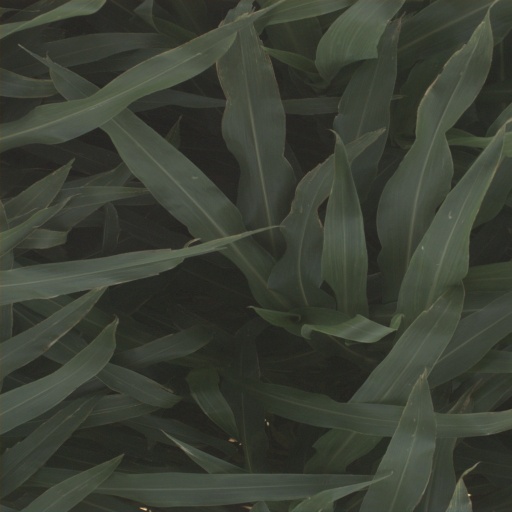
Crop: sorghum